Folkingham

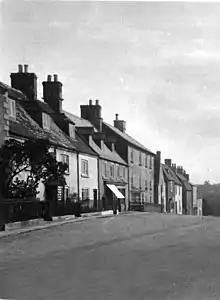
Folkingham Market Place looking SE.

The town was bypassed by the railway and declined in the Victorian period as the coaching trade collapsed and services and retailing moved to larger towns. The main development since has been the erection of council housing off West Street in the 1950s, followed by the private Churchfields estate behind, built between 1987 and 1997.